Joseph G. Standart

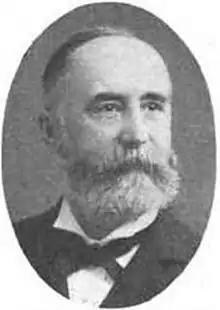
Joseph G. Standart.

Joseph Gardner Standart (July 17, 1834 – June 1912) was a Detroit hardware businessman. His career in hardware lasted more than 50 years, and he was described as "a leading and influential citizen of Detroit".